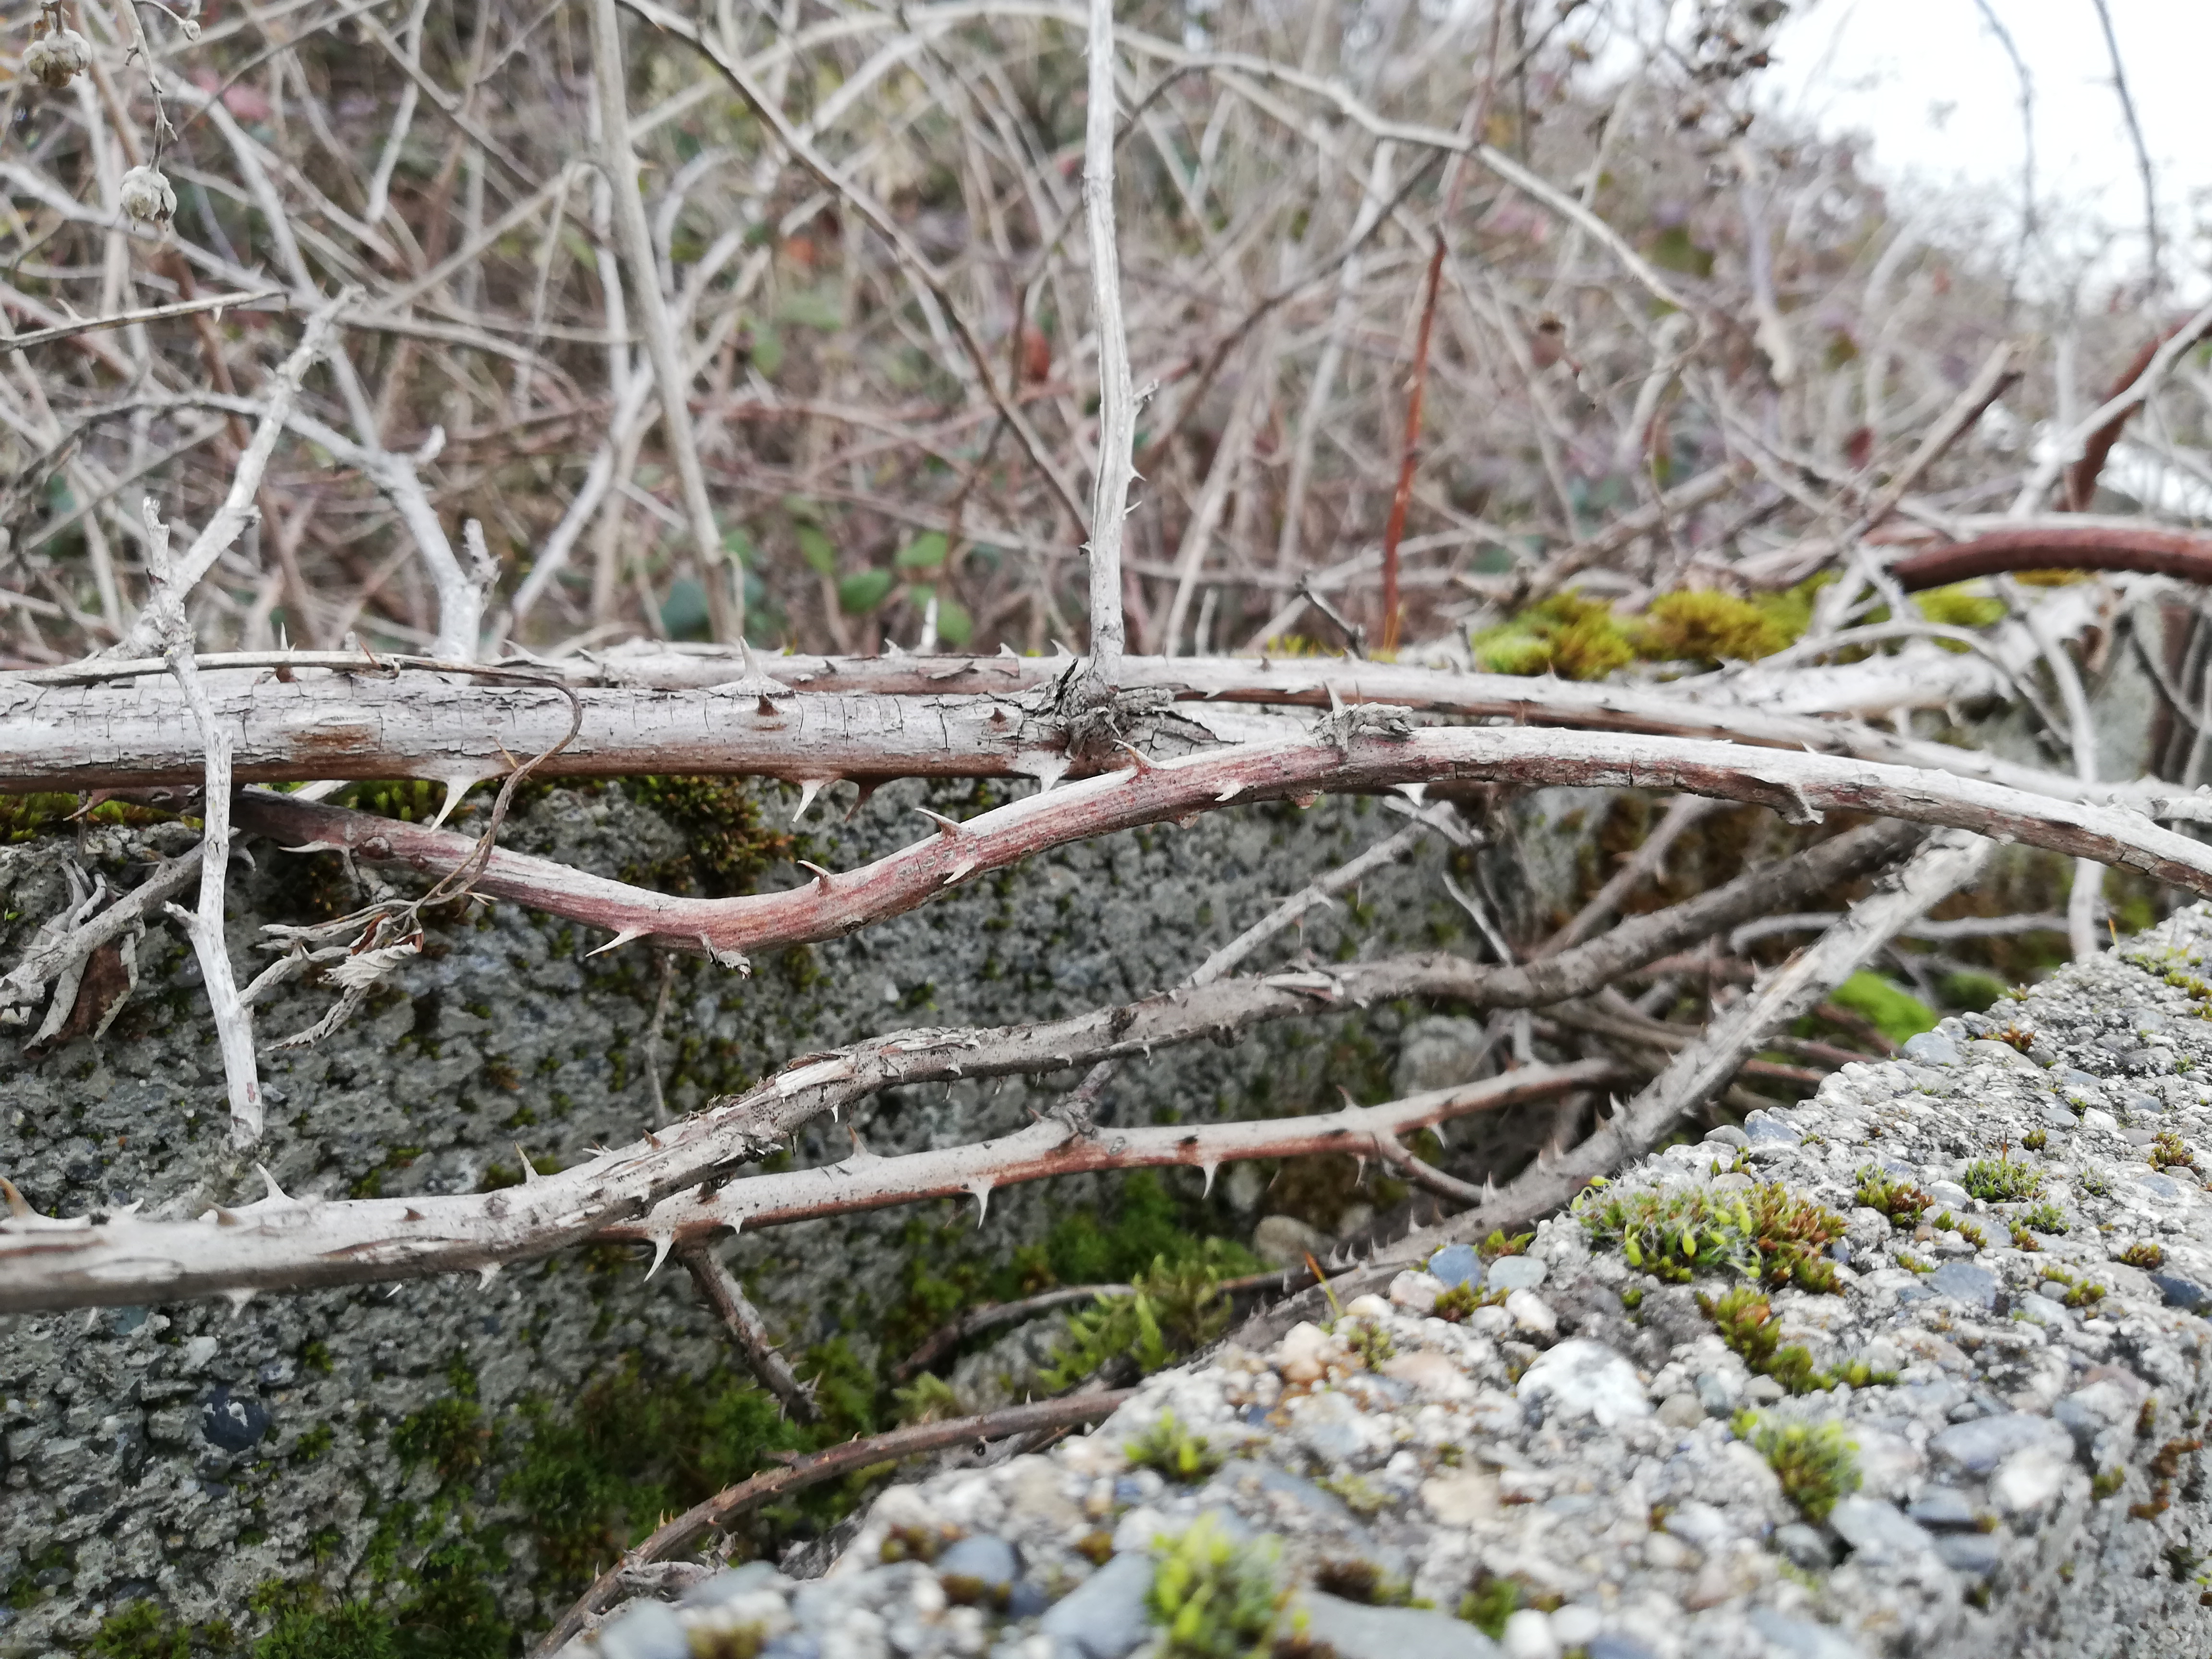
nature, branch, tree, twig, plant, spring, grass, rock, winter